Orestias

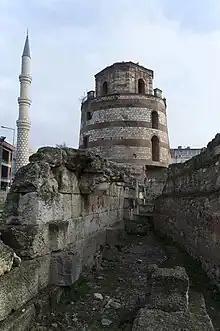
The remains of Roman and Byzantine fortifications next to the so-called "Macedonian tower".

Orestias, later refounded by Hadrian as Adrianople (Greek: Άδριανούπολις), was an ancient Greek settlement next to the Evros river in Thrace, near or at the site of present-day Edirne, and close to the current border between Turkey and Greece.